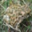
Label: frog